Lytton Park

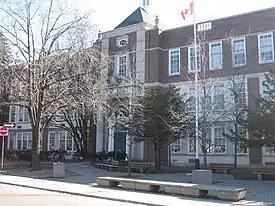
Located in Lytton Hill, Lawrence Park Collegiate Institute is a public secondary school operated by the Toronto District School Board.

Secular English-oriented public schools in Lytton Park are operated by the Toronto District School Board. In addition to the Toronto District School Board, three other publicly funded school boards operate in Toronto. The publicly funded English-oriented separate schools in Toronto are operated by the Toronto Catholic District School Board. Secular French-oriented public schools are provided by Conseil scolaire Viamonde, whereas French-oriented public separate school are provided by Conseil scolaire catholique MonAvenir. However, the latter three school boards do not operate a school in Lytton Hill. Public schools in the area include: